Into the Woods (novel)

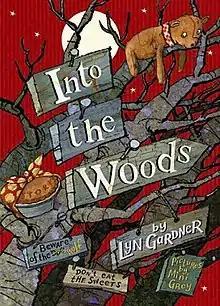
First edition

Into the Woods is a 2006 children's fantasy novel by Lyn Gardner illustrated by Mini Grey.